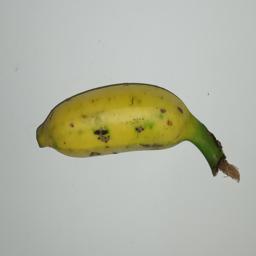
Ripeness: Semi-ripe